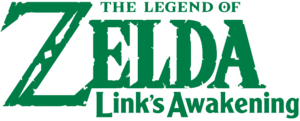
The Legend of Zelda: Link's Awakening / The Legend of Zelda: Link's Awakening (Nintendo Switch)
Logo
The Legend of Zelda: Link's Awakening er det fjerde The Legend of Zelda-spil. Det er designet og udviklet af Nintendo og udgivet til Game Boy og er det første spil i serien udgivet til en mobil spillekonsol. Det blev først udgivet i Japan den 6. juni 1993 og senere på året også i Europa og Nordamerika. Spillet er desuden også blevet udgivet til Game Boy Color i 1998 under navnet The Legend of Zelda: Link's Awakening DX, og i en ny 3D-udgave til Nintendo Switch i 2019. Prinsesse Zelda og Triforcen er ikke med i spillet, og det er et af de eneste spil i serien, der ikke foregår i landet Hyrule. Det foregår i stedet for på øen Koholint Island, en tropisk ø, hvor legenden siger, at dem, der sætter til fods på øen, aldrig nogensinde kan forlade den igen.